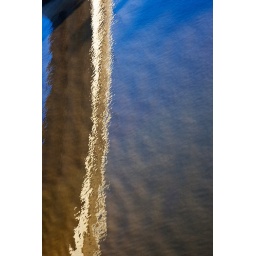
The Victoria Bridge and sky reflected in the river this afternoon....